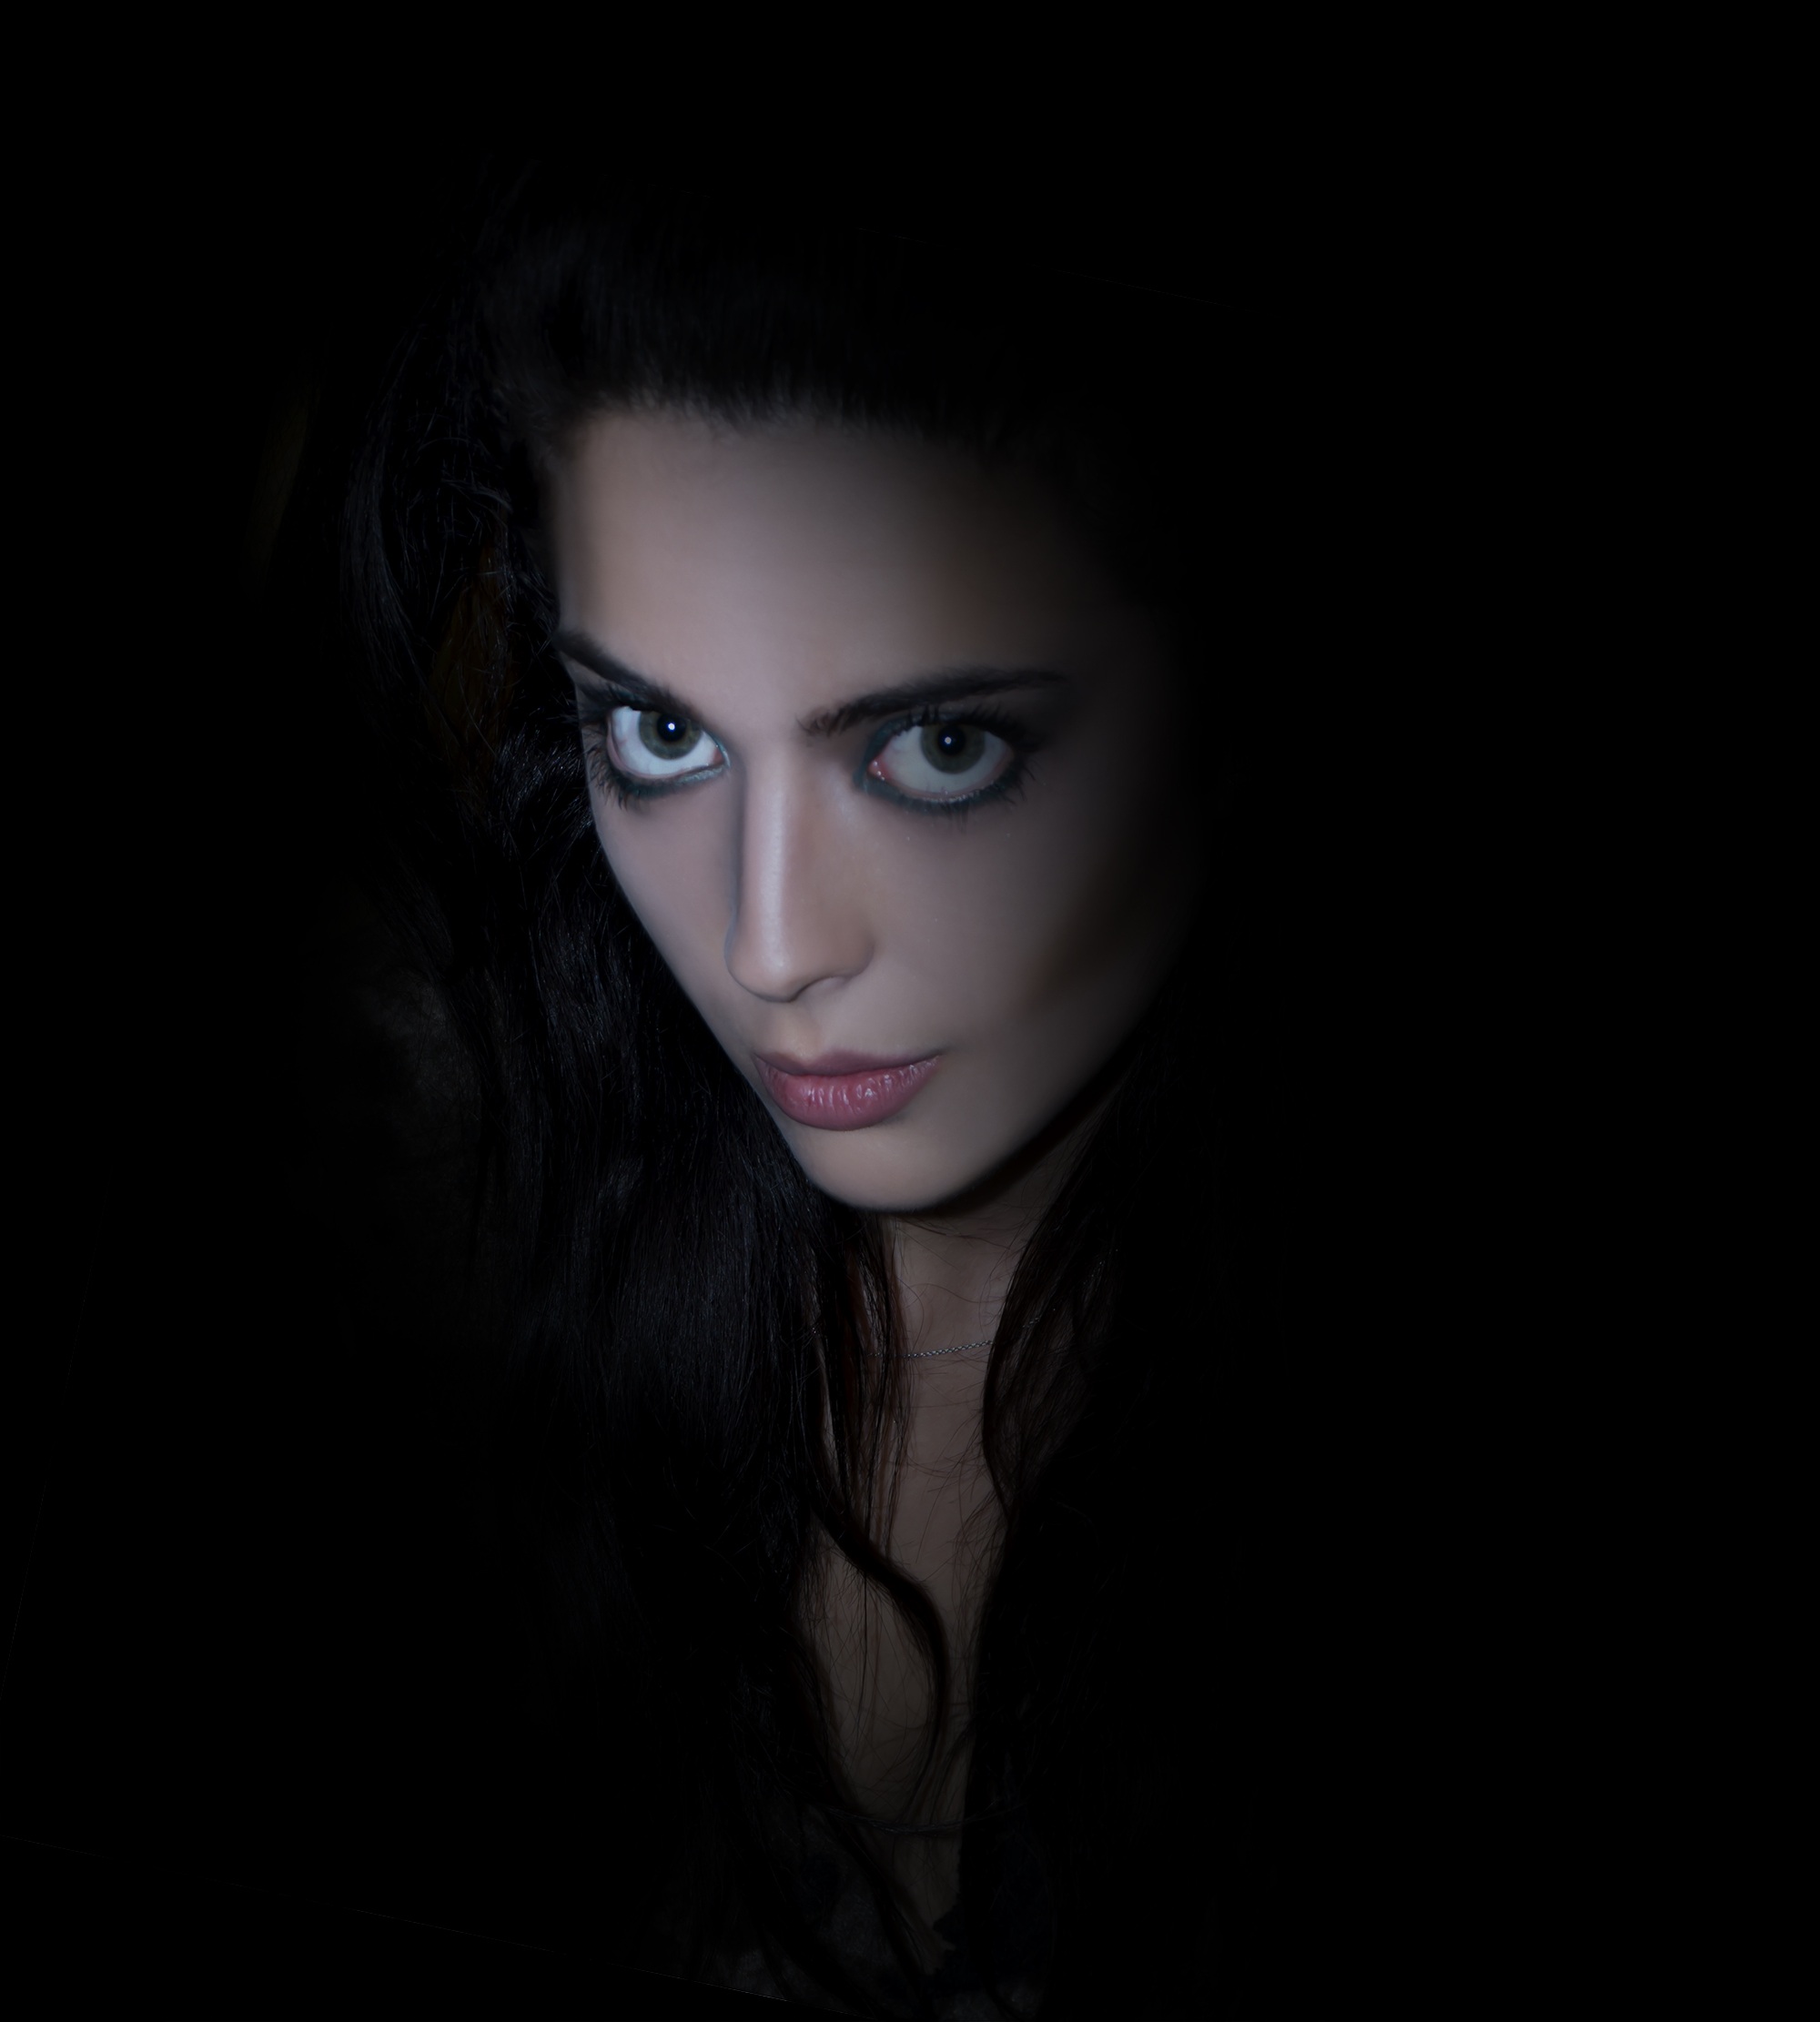
black and white, girl, photography, dark, portrait, model, young, darkness, fashion, black, monochrome, black hair, face, eye, glasses, head, beauty, organ, photo shoot, brown hair, monochrome photography, portrait photography, women's, vision care